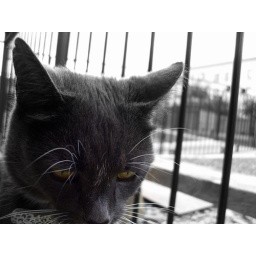
i love this photo, i kept colour in his eyes and made everything else black &amp;amp; white